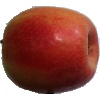
Label: apple_pink_lady